Canyon Country, Santa Clarita, California

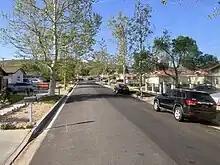
Mid-century homes in Whites Canyon

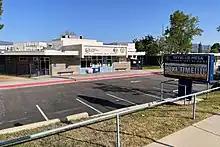
Skyblue Mesa Elementary School, part of the Saugus Union School District

Canyon Country has the highest number of unique neighborhoods of any borough in Santa Clarita. Most derive their names from natural landforms such as a canyon or from a ranch that was once located there. A neighborhood may include a variety of housing tracts with unique names.